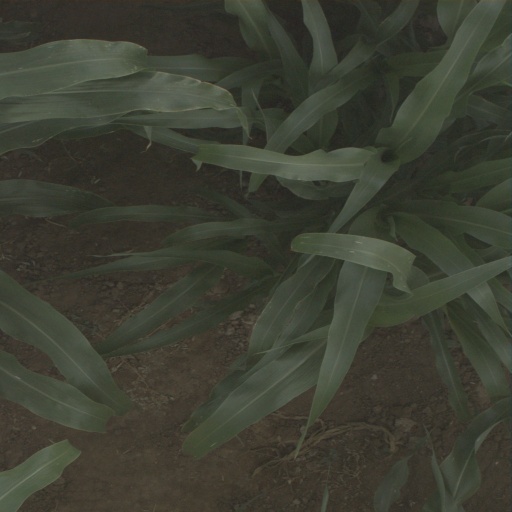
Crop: sorghum